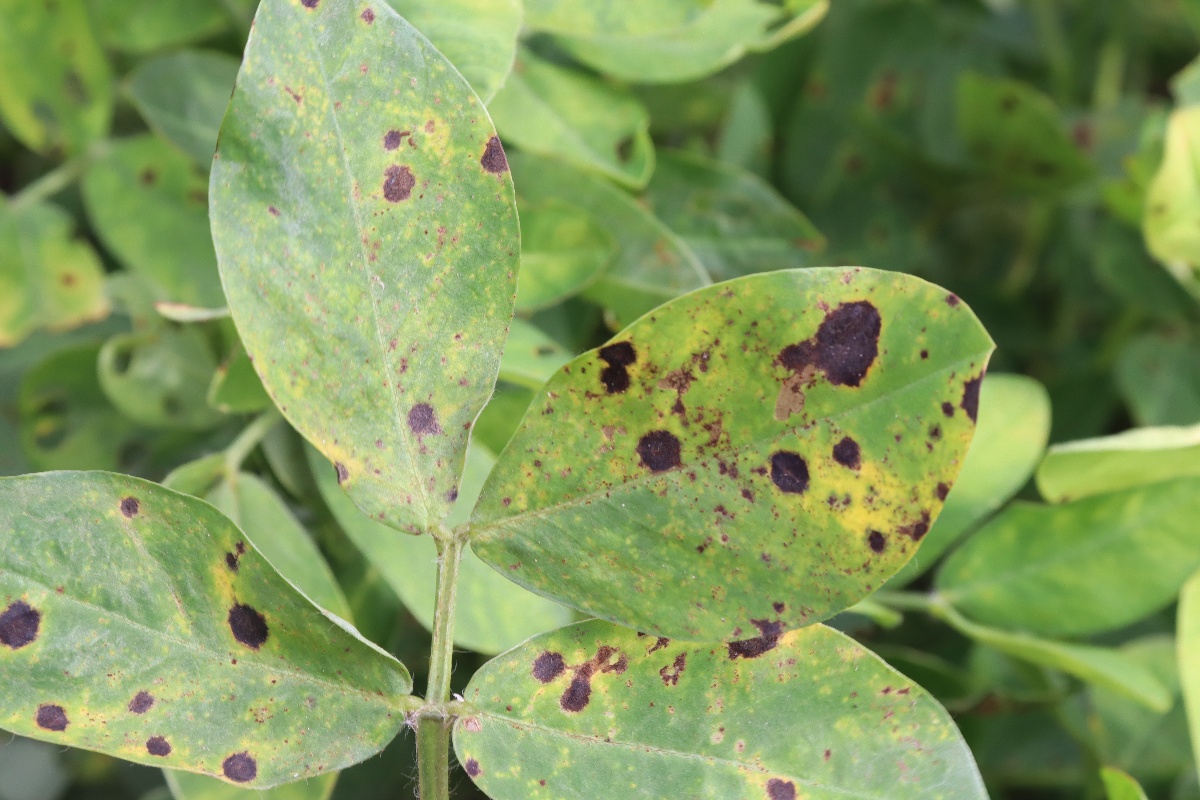
Label: rust